Salina Turda

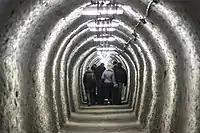
The access tunnel

The octagonal room hosts a winch called "crivac" or "gepel", rudimentary machinery used to lift salt rocks on the surface. It dates from 1881. This machine replaced another, smaller in size, that was installed in 1864. It is the only machine of its kind, in all the salt mines in Romania and probably in Europe, that remains in its original location.